Bellarmine University

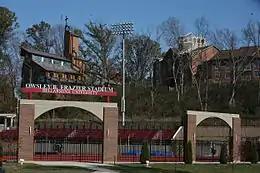
Owsley B. Frazier Stadium, Our lady of The Woods Chapel & Siena Complex at Bellarmine University

Over 40 buildings stand on the hills of Bellarmine's campus in Louisville's Belknap neighborhood, at the western edge of the larger Highlands area.